Jupiter analogue

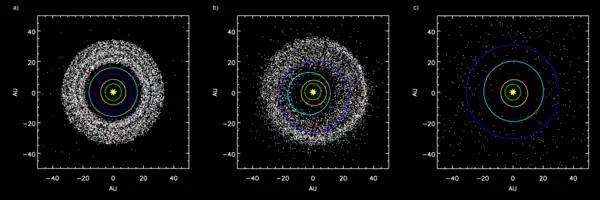
A simulation model of the Nice model of Solar System evolution. It involves the rapid migration of the gas giants and the ice giant planets. This had profound effect on the structure of the modern Solar System.

While the exact formation of Jupiter-like exoplanets are not known, models of gas giant planet formation predict that Jupiter-like planets should easily form around stars similar to the Sun through core-accretion mechanisms. This therefore should make planets similar to Jupiter a common occurrence in the universe with roughly 6-20% of Sun-like stars having Jupiter-like planets. But this number varies from low rates like 6.9% to higher rates like 25%. It has been found that Jupiter analogues are very rare in mid to late type M-dwarf stars with 0.1-0.3 solar masses. There has been some detections of Jupiter-like planets around red dwarf stars such as TOI-4860b with 0.67 Jupiter masses.